Michał Sopoćko

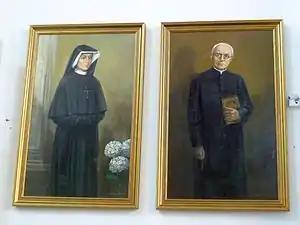
Paintings of Faustina and Sopoćko in Łomża

Sopoćko was very supportive of the Divine Mercy devotion of Faustina Kowalska and in her diary (Notebook V, item 1238) she stated: "This priest is a great soul, entirely filled with God." Since 1931 Kowalska had been trying (without success) to find someone to paint the "Divine Mercy" image until Sopoćko became her confessor in the middle of 1933. By January 1934, Sopoćko arranged for the artist Eugeniusz Kazimirowski (who was also a professor at the university) to paint the image.